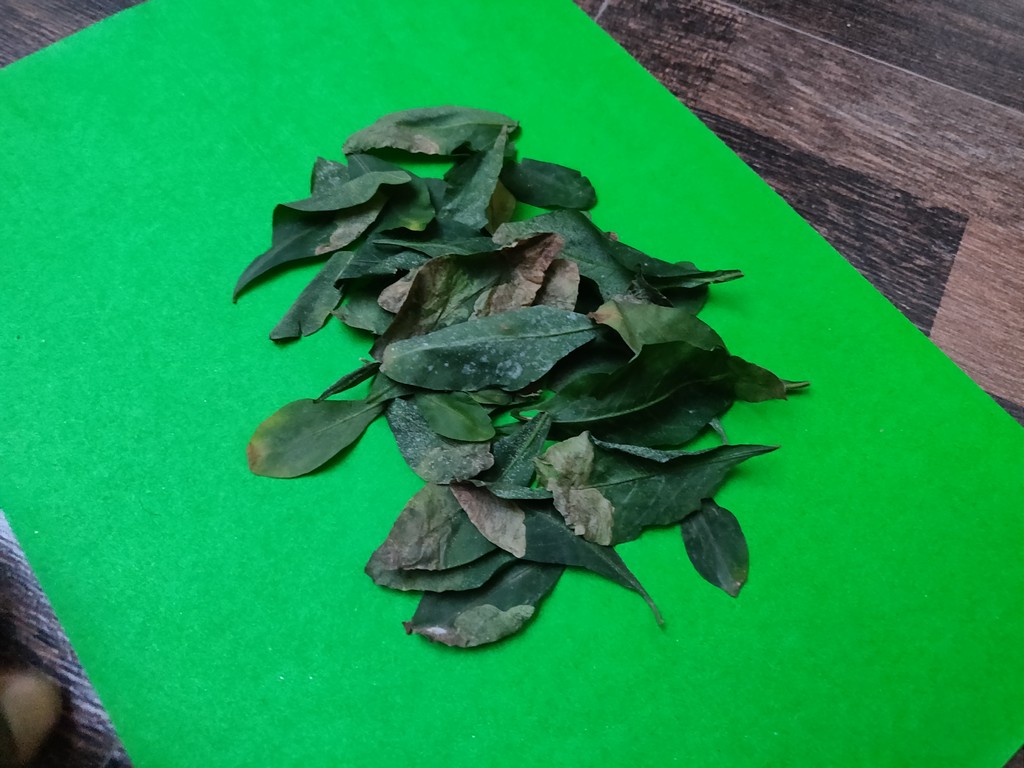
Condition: Unhealthy
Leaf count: multiple
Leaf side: unknown